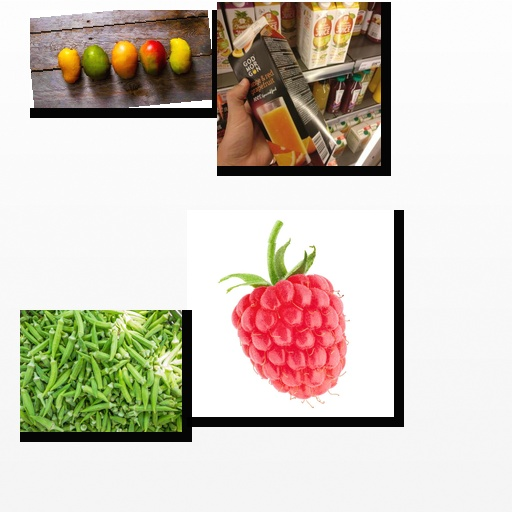
Food items: raspberry, mango, orange_red_grapefruit_juice, okra